Ubayd Allah ibn Ziyad

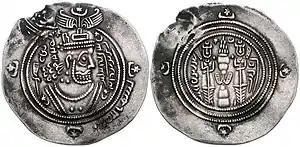
Umayyad Caliphate coin imitating Sasanid Empire ruler Khosrau II. Coin of the time of Mu'awiya I ibn Abi Sufyan. BCRA (Basra) mint; "Ubayd Allah ibn Ziyad, governor". Dated AH 56 = 675/6 CE. Sasanian style bust imitating Khosrau II right; bismillah and three pellets in margin; c/m: winged creature right / Fire altar with ribbons and attendants; star and crescent flanking flames; date to left, mint name to right.

Ubayd Allah's father prepared him to succeed him as governor, and indeed, after Ziyad's death in 672/673, Ubayd Allah became governor of Khurasan. A year or two later, he was also appointed to the governorship of Basra. According to historian Hugh N. Kennedy, Ubayd Allah was "more hasty and given to the use of force than his father, but a man whose devotion to the Umayyad cause could not have been doubted".